2018 Porsche Supercup

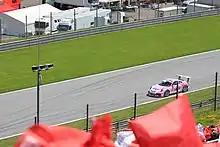
Thomas Preining after his victory at the Red Bull Ring.

† – Drivers did not finish the race, but were classified as they completed over 75% of the race distance.